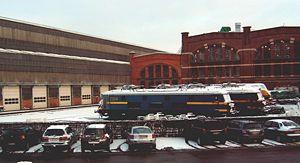
Salzinnes est un ancien village devenu faubourg occidental de la ville belge de Namur située en Région wallonne dans la province de Namur.
La ligne industrielle 283 relie l'atelier central de Salzinnes aux installations de Ronet. Elle se débranche de la ligne 130D et franchit la Sambre via un pont oblique.